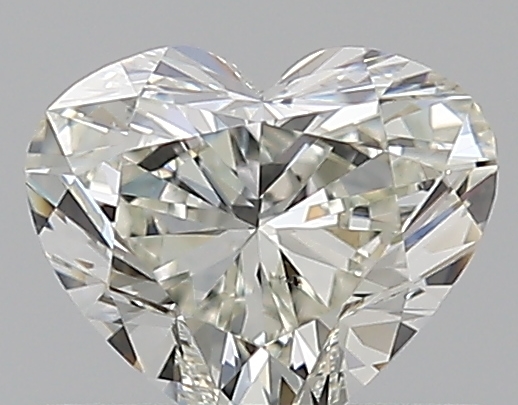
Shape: heart
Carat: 0.5
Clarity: VS2
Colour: J
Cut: VG
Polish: VG
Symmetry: VG
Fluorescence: F
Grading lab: GIA
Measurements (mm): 4.76 x 5.59 x 3.02